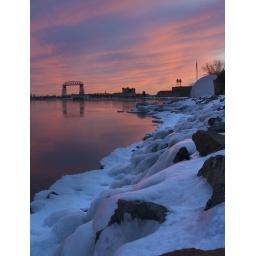
2nd attempt at this shot...cropped the sky and lightened the rocks in the foreground